Baharon Ki Manzil (1973 film)

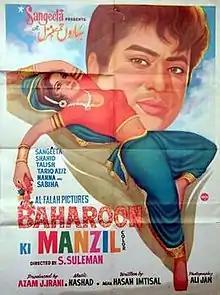
Film poster

Baharon Ki Manzil is a 1973 Pakistani film directed by S. Suleman.